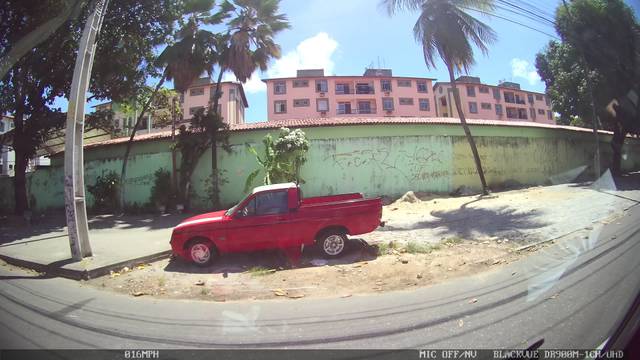
Region: Brazil
Coordinates: -3.742, -38.535